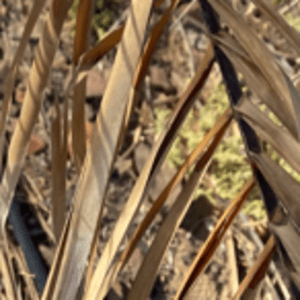
Label: Potassium Deficiency